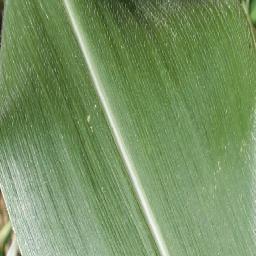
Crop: corn
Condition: (maize)_healthy